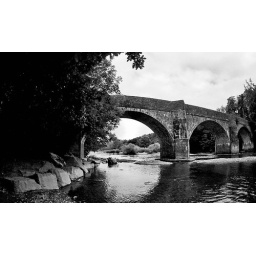
Taken of an exposed beach just downstream of the bridge over the Towi. I've never seen it so low.